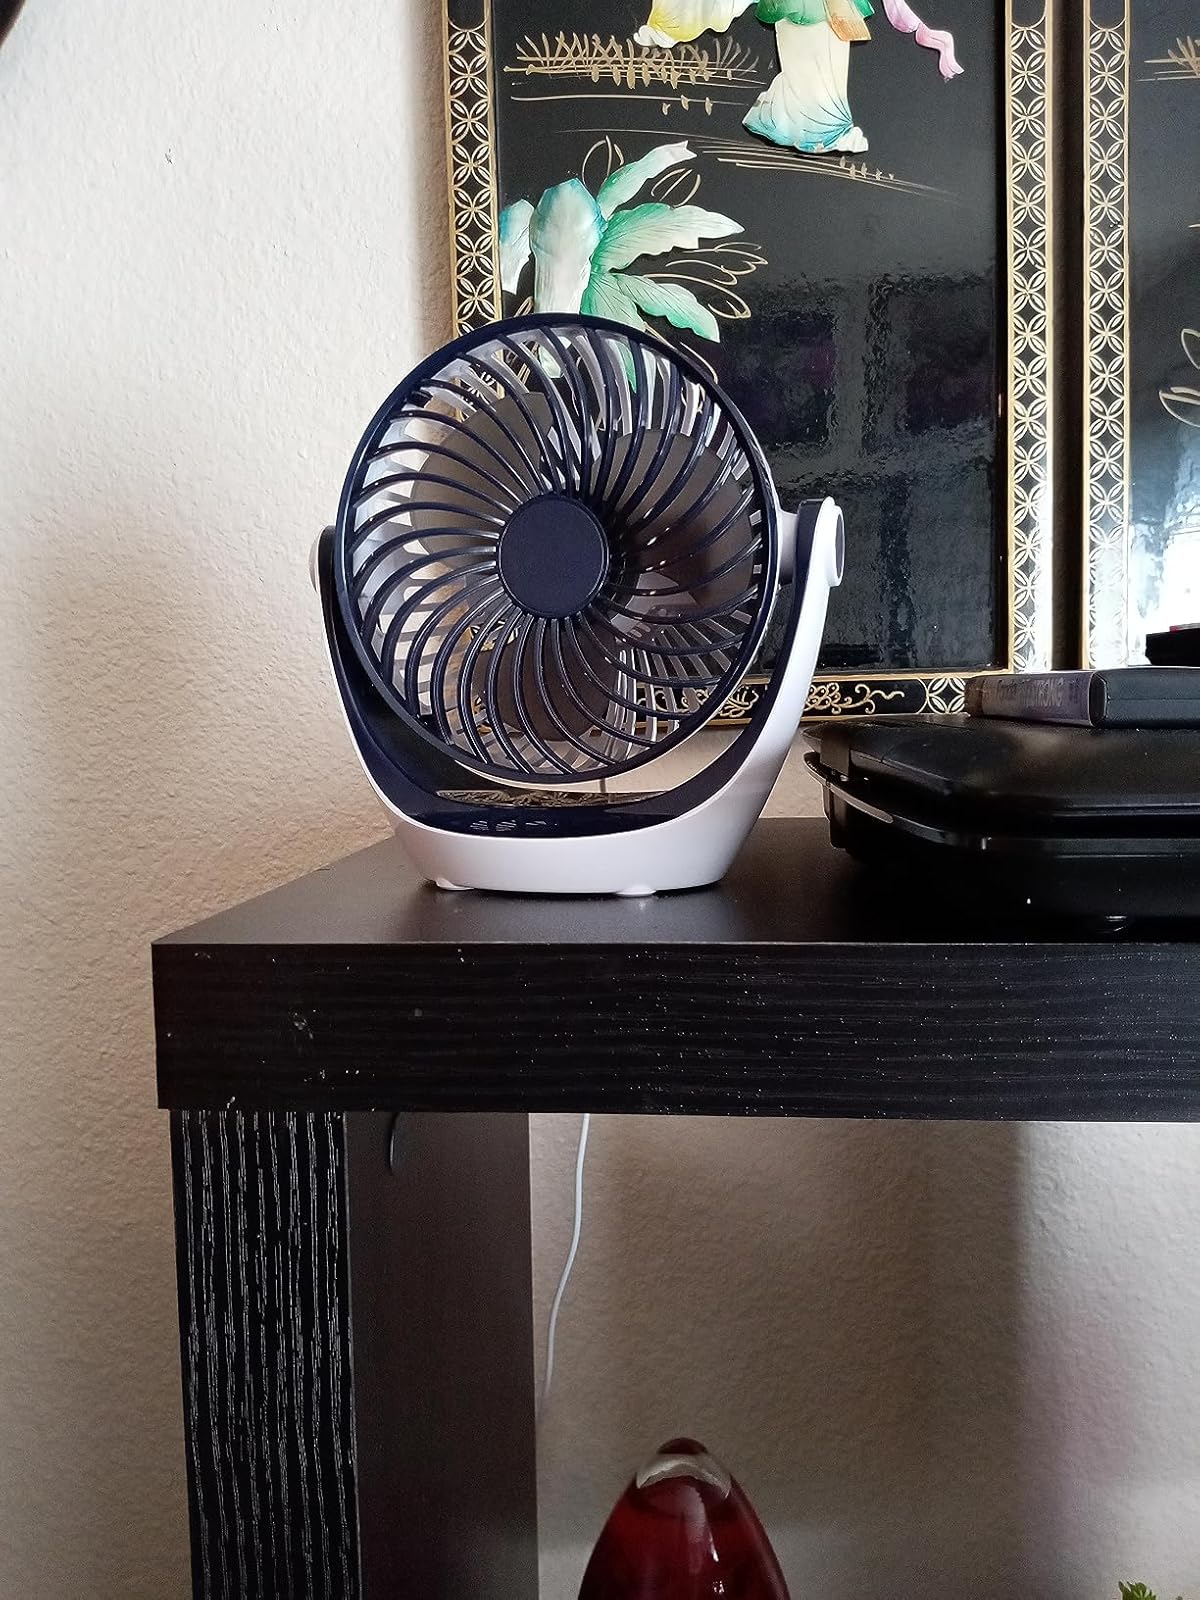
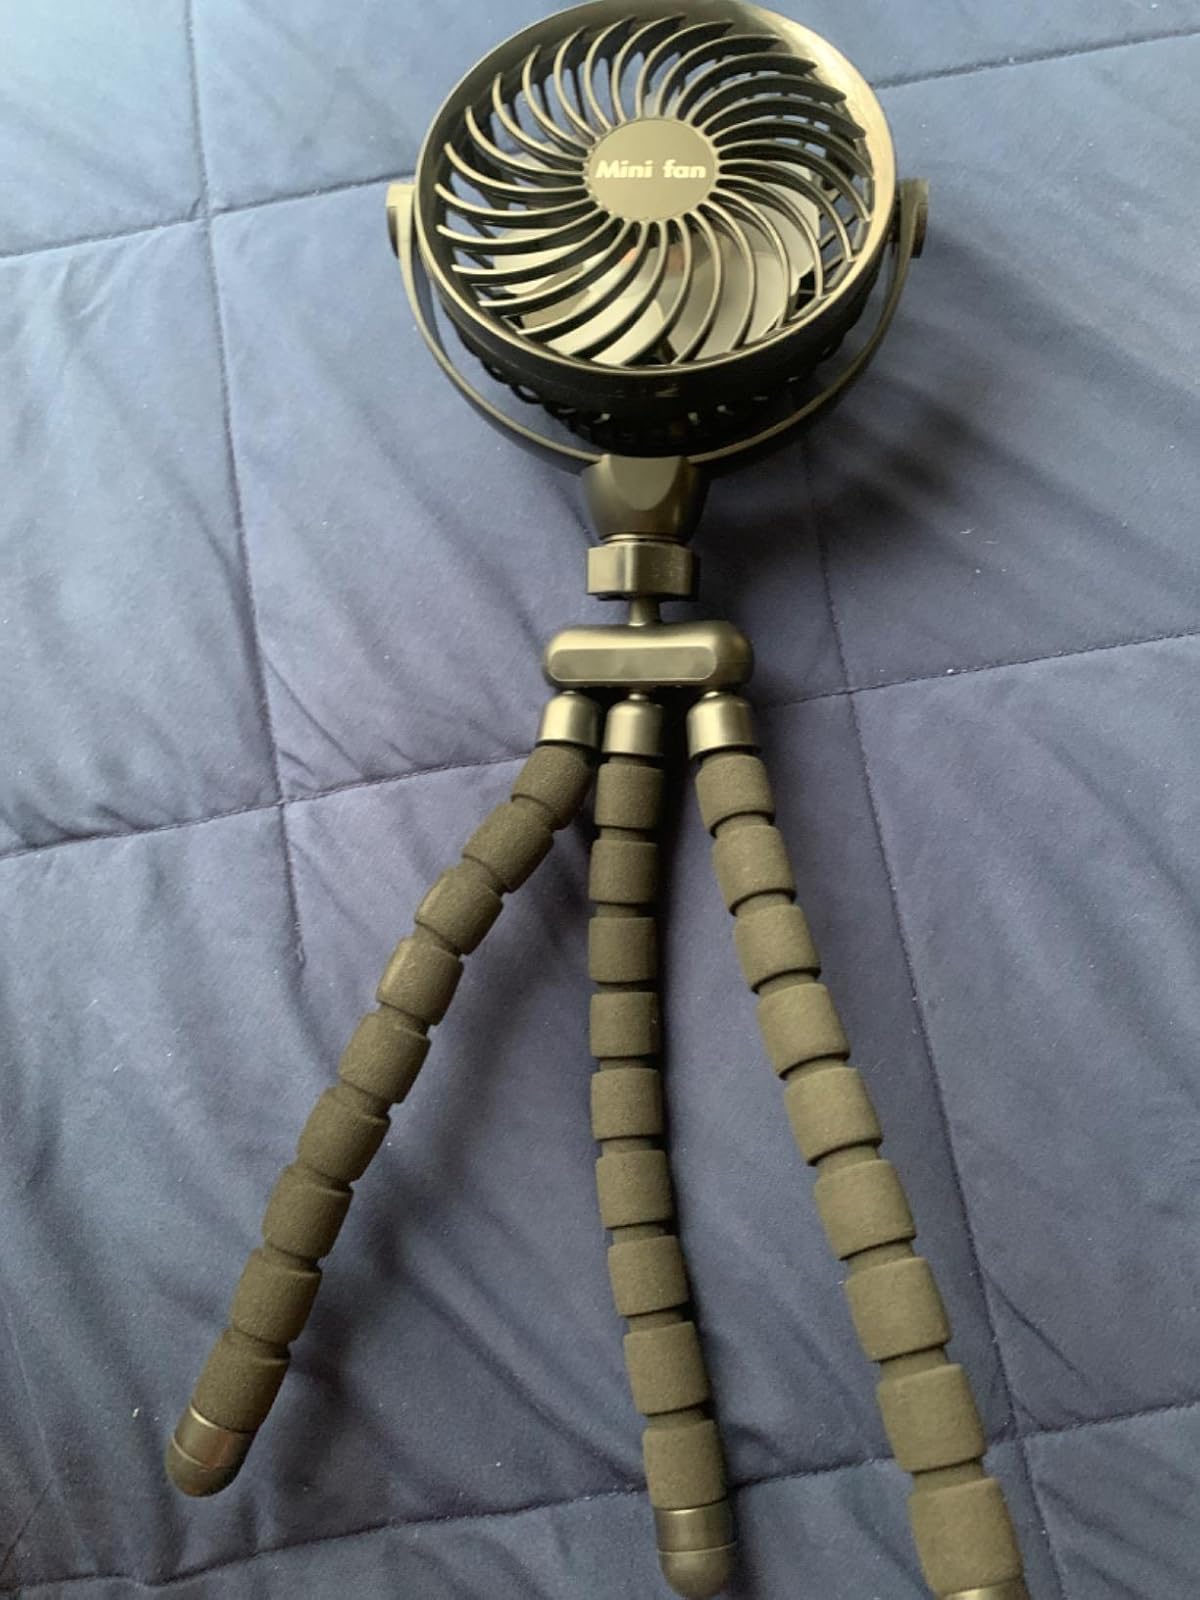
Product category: fan
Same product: no